Art in modern Scotland

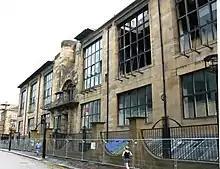
Glasgow School of Art, designed by Charles Rennie Mackintosh

Other artists influenced by modernism included James McIntosh Patrick (1907–98) and Edward Baird (1904–49). Both trained in Glasgow, but spent most of their careers in and around their respective native cities of Dundee and Montrose. Both were influenced by surrealism and the work of Bruegel. They focused on landscape, as can be seen in McIntosh Patrick's "Traquair House" (1938) and more overtly Baird's "The Birth of Venus" (1934). Before his success in painting, McIntosh Patrick gained a reputation as an etcher. Leading figures in the field in the inter-war period included William Wilson (1905–72) and Ian Fleming (1906–94).